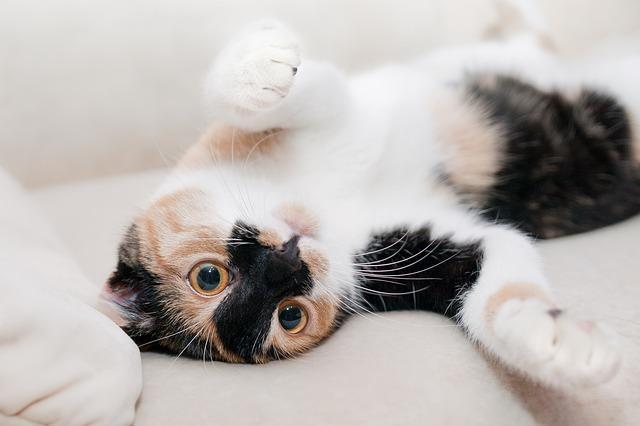
cat